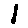
Label: 1